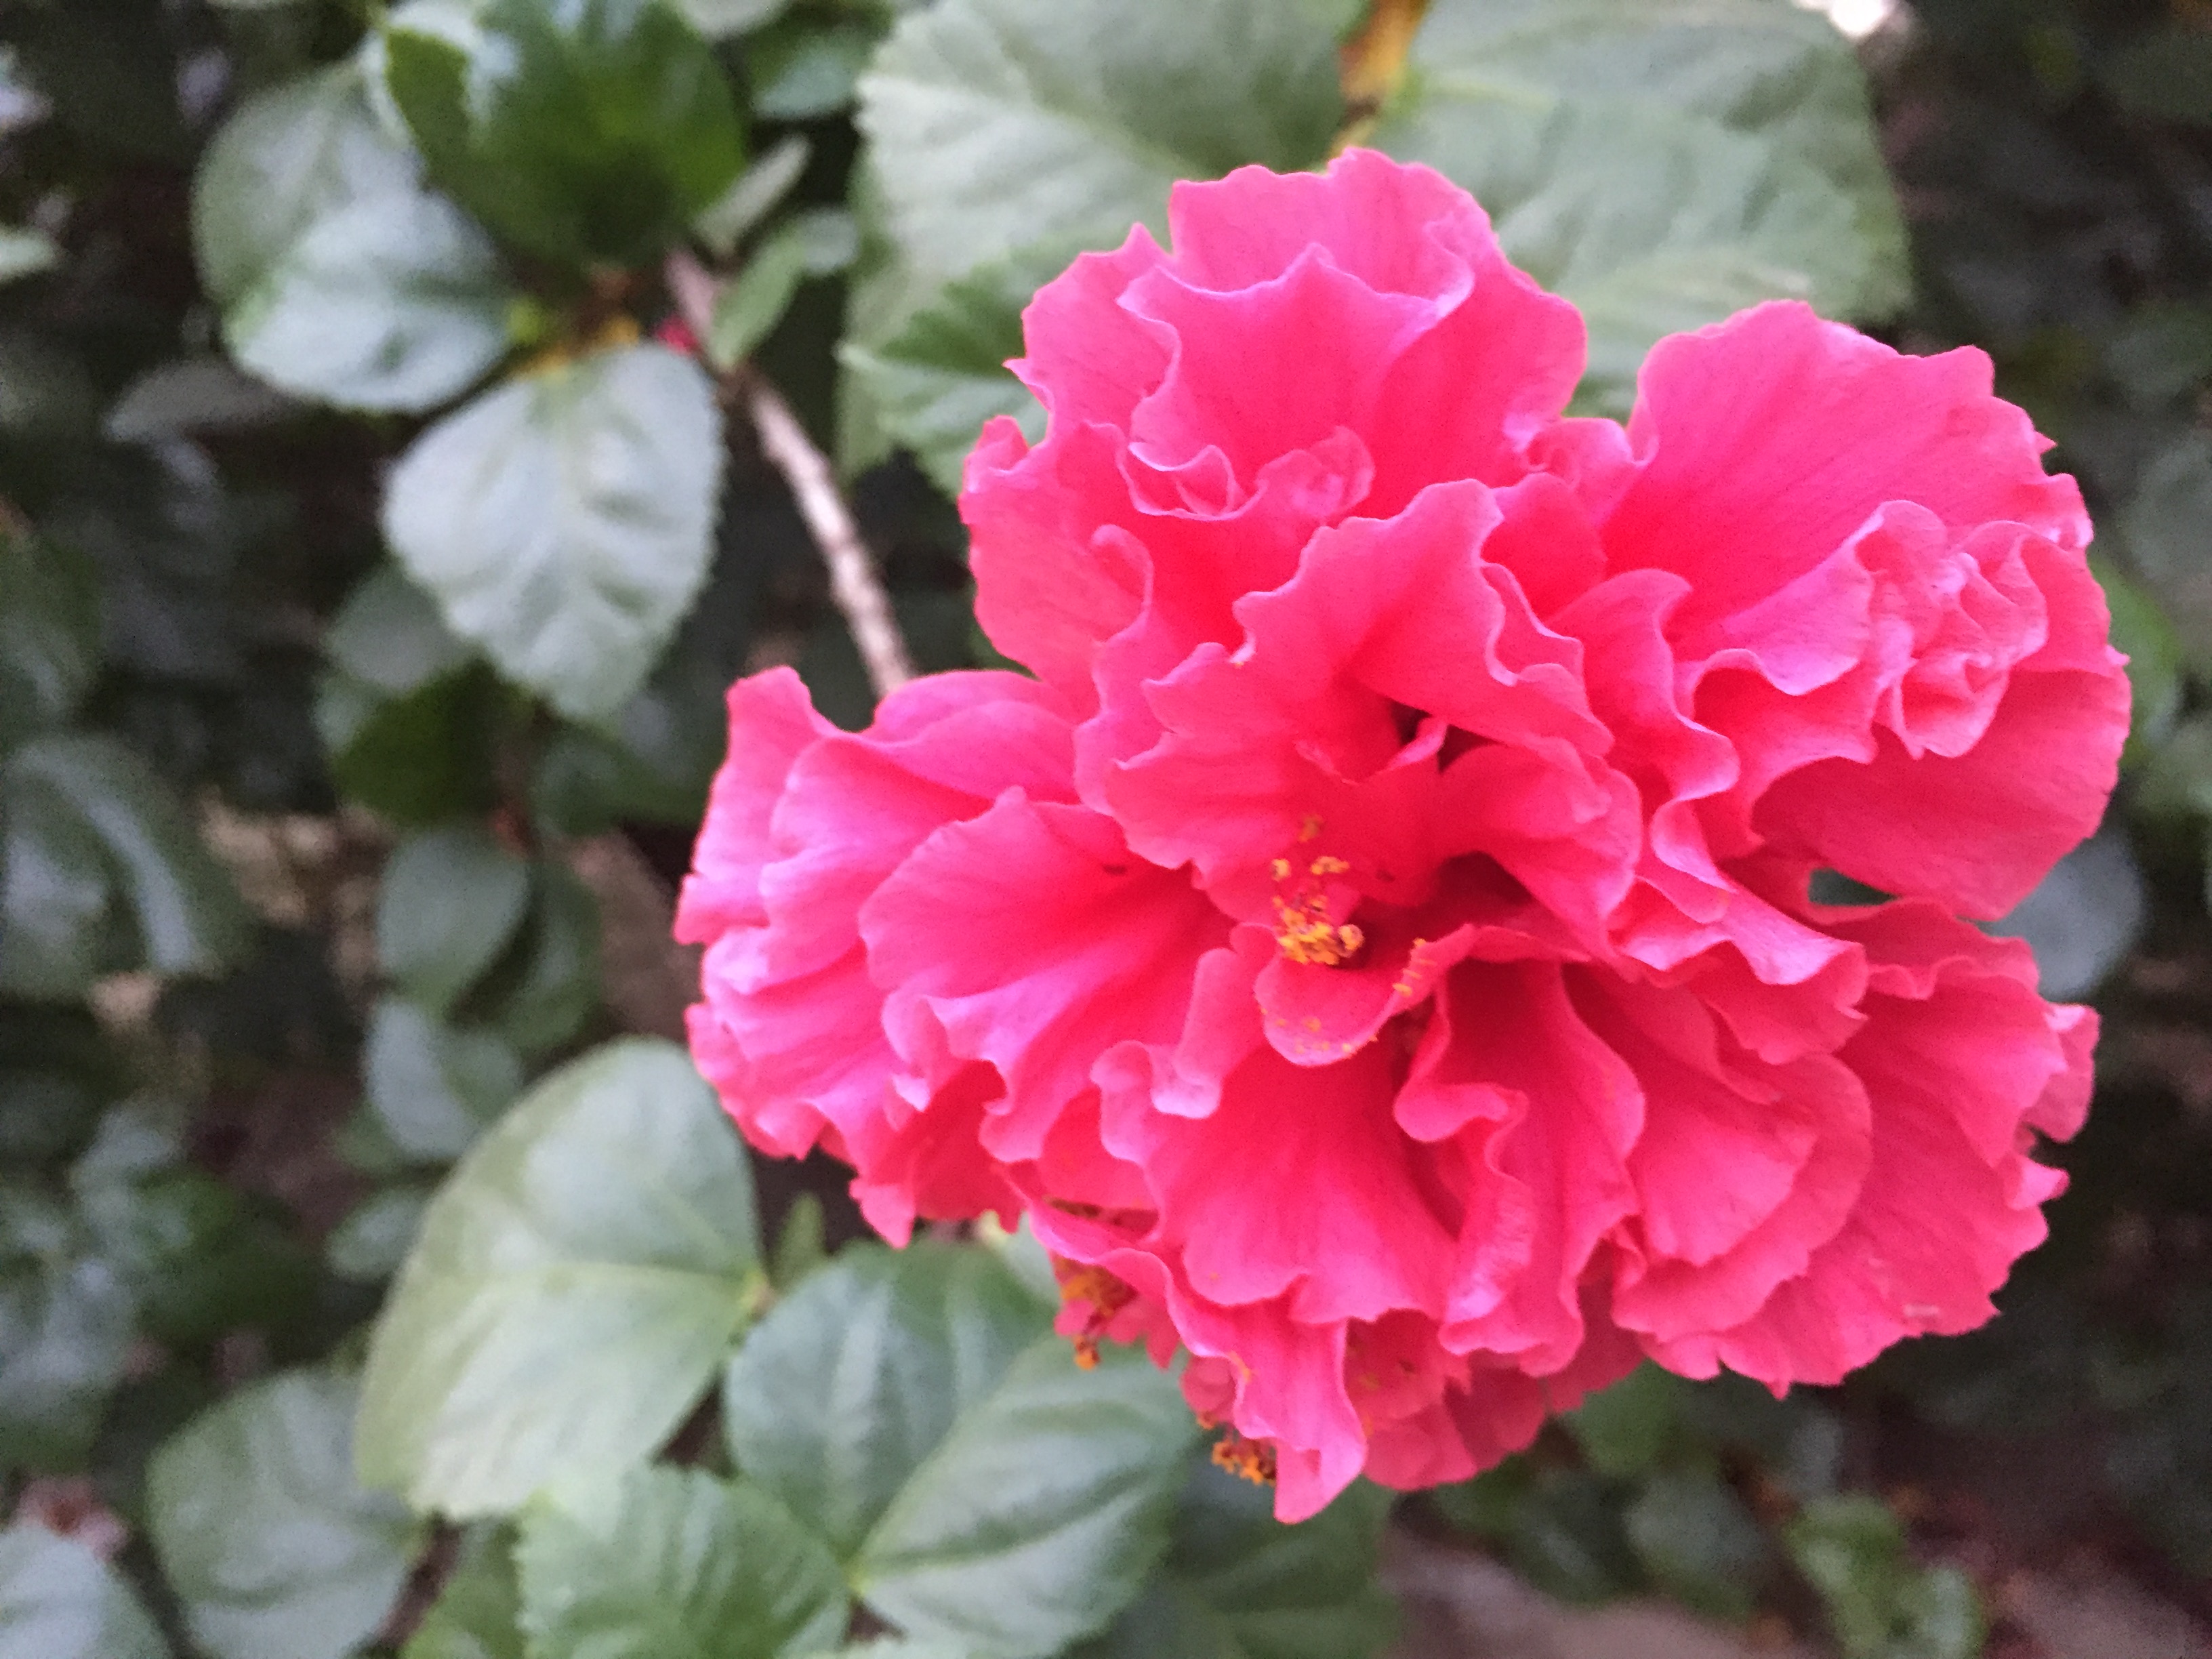
flower, nature, plant, pink, flowering plant, rose family, rose, floribunda, rosa centifolia, annual plant, shrub, malvales, peony, petal, china rose, hibiscus, pink family, subshrub, mallow family, rosa wichuraiana, garden roses, begonia, japanese camellia